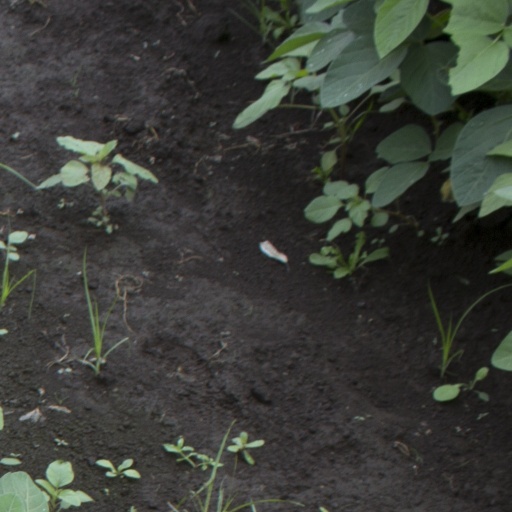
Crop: soybean